Denys Dykyi

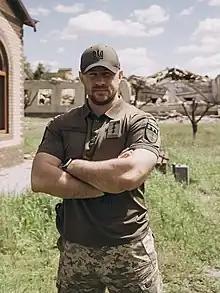

Denys Leonidovych Dykyi (born October 14, 1980, Altai Krai) is a Ukrainian military officer, colonel, and commander of the 91st Separate Operational Support Regiment of the Armed Forces of Ukraine. He is a participant in the Russian-Ukrainian war. He was awarded the title of Hero of Ukraine in 2022.